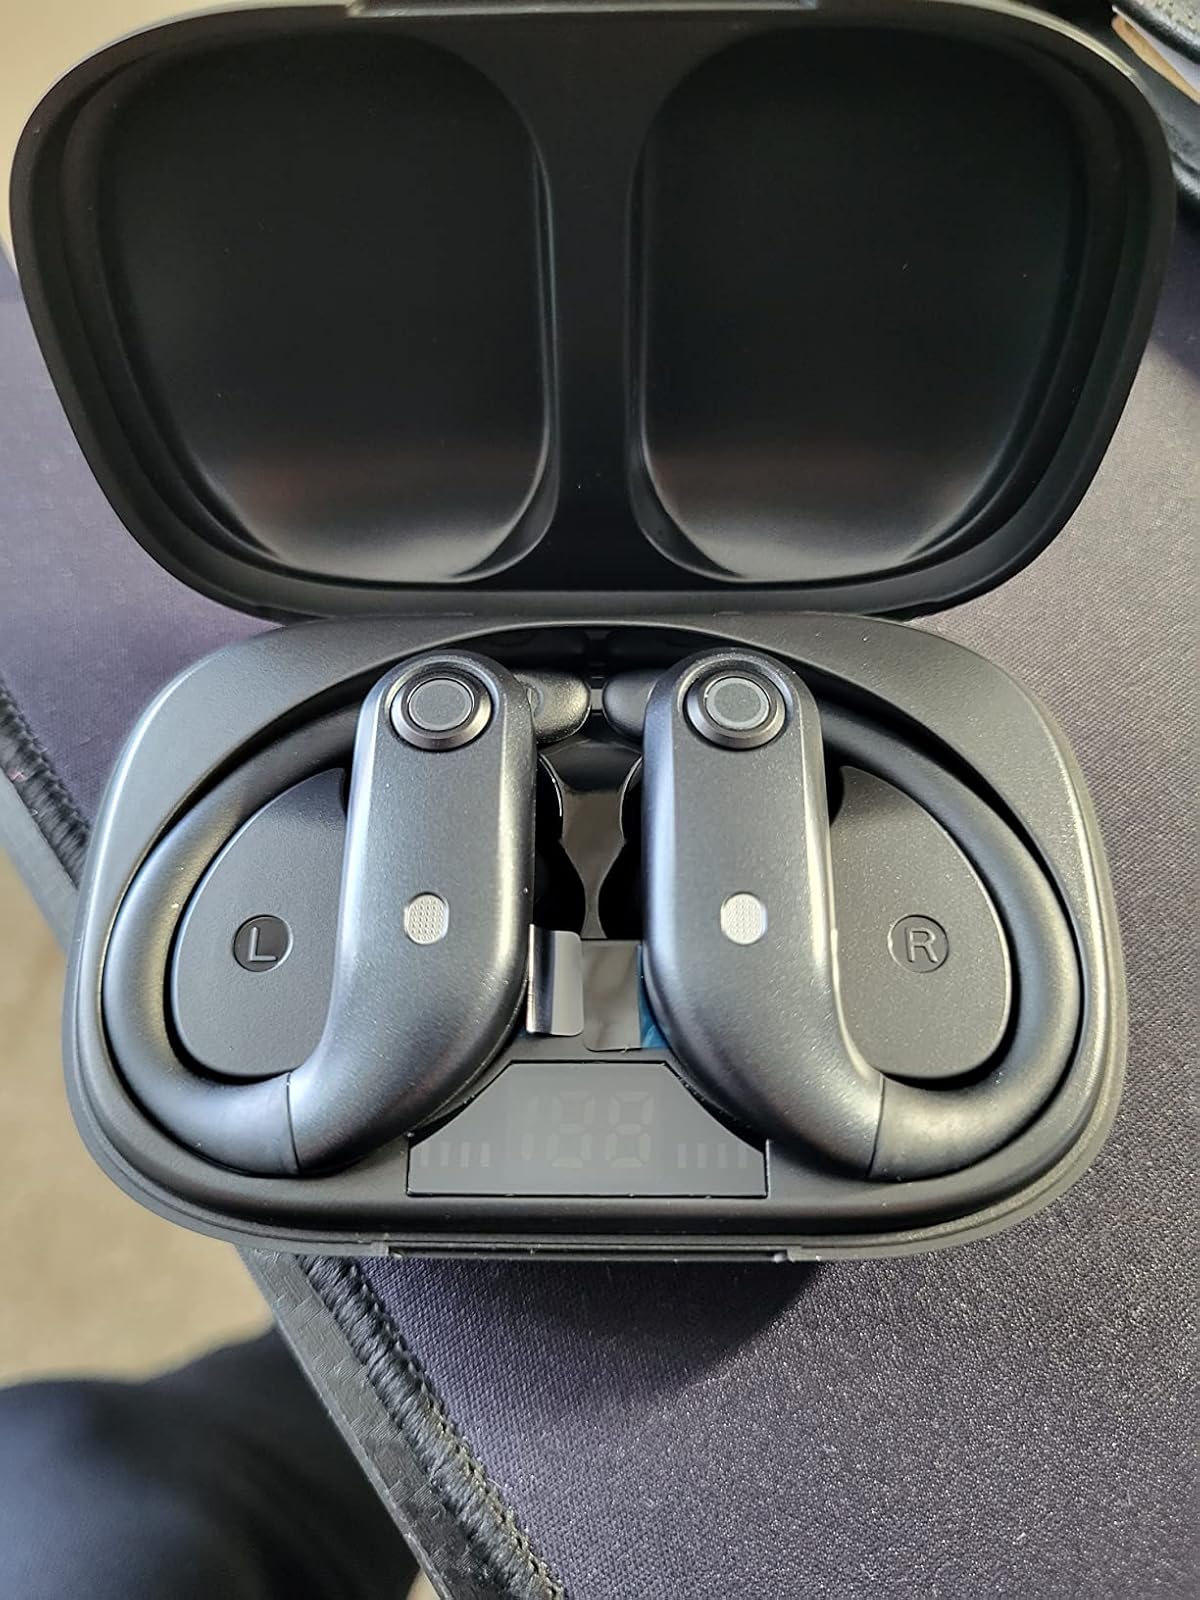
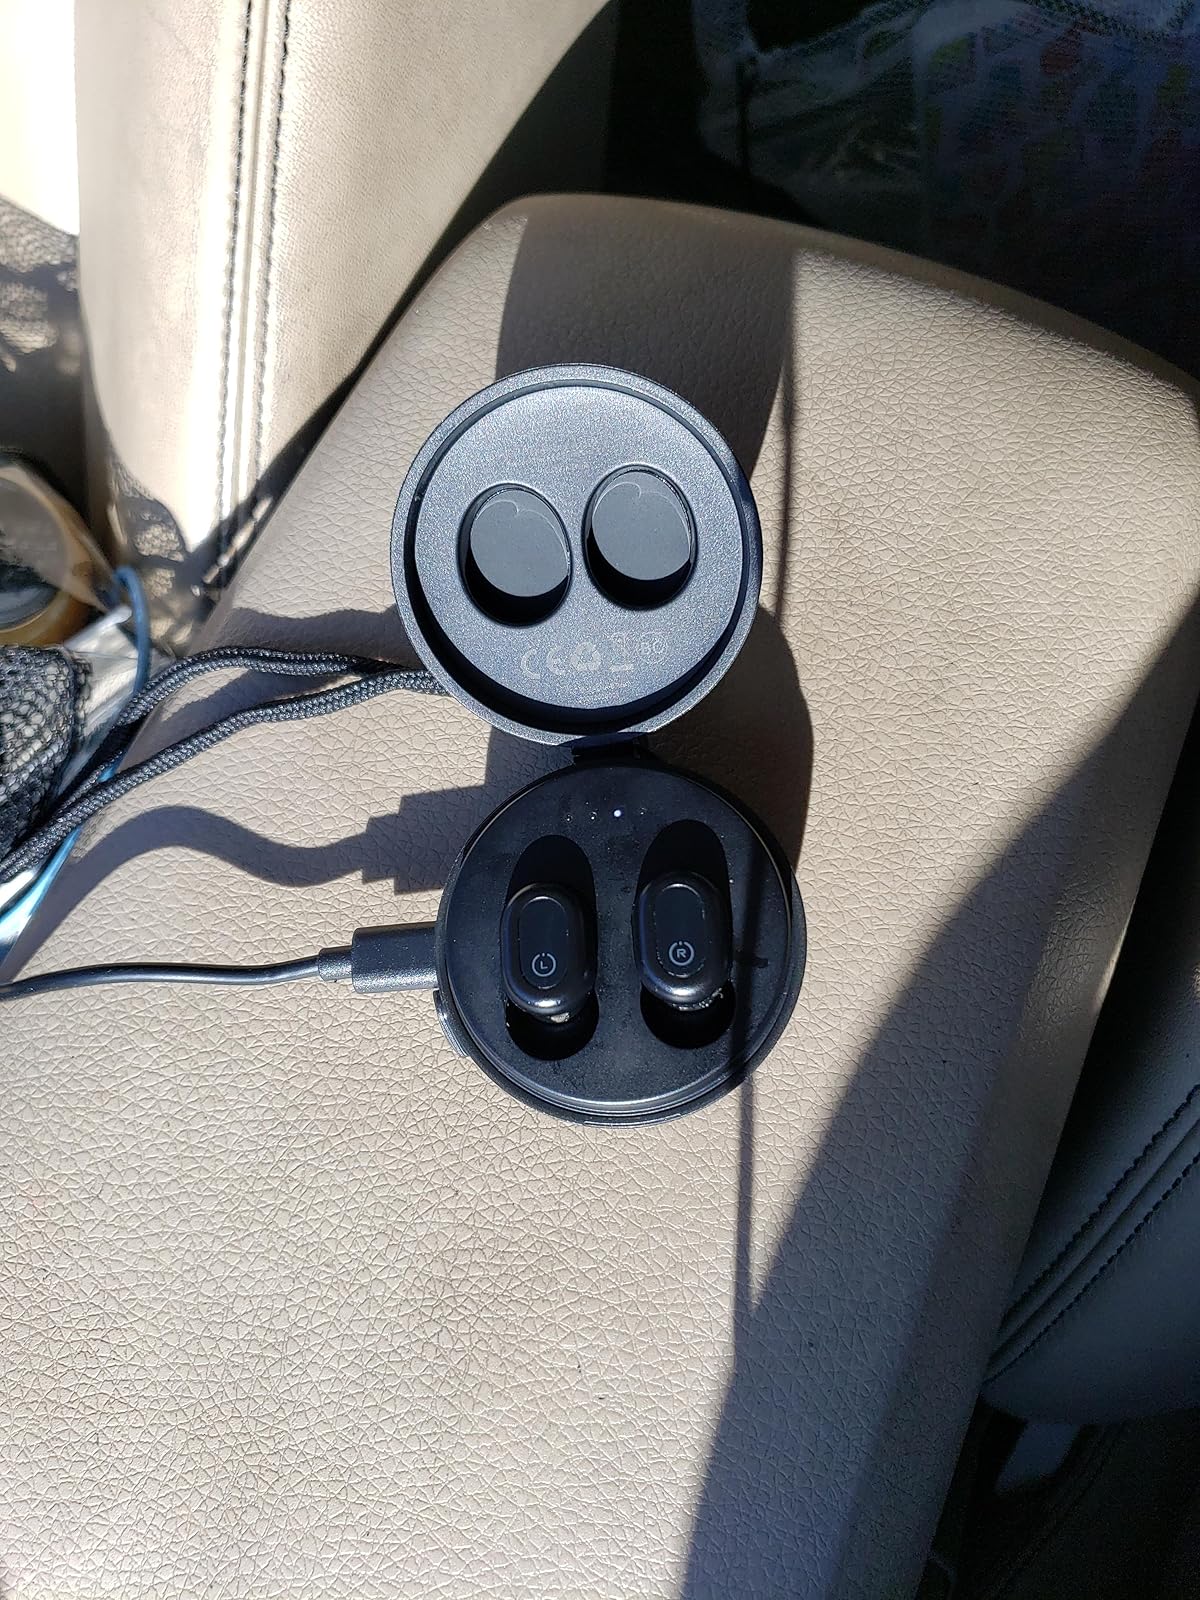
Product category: earbuds
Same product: no